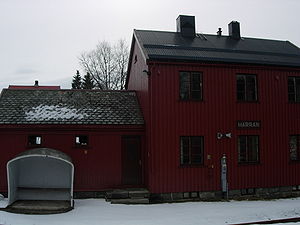
Harran Station
Harran Station er en jernbanestation på Nordlandsbanen, der ligger ved bygden Harran i Grong kommune i Norge. Stationen består af krydsningsspor med en øperron, et sidespor og et læskur i rødmalet træ.